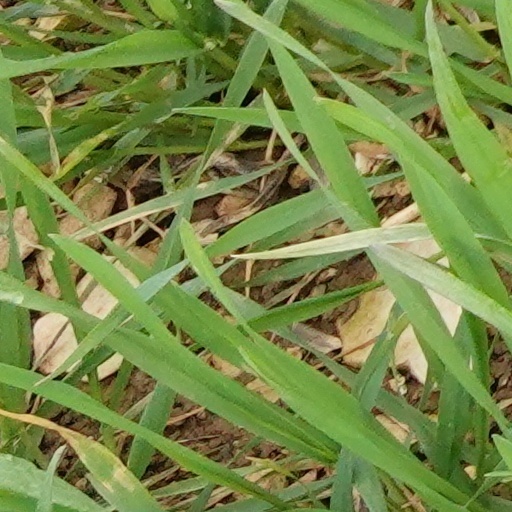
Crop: wheat